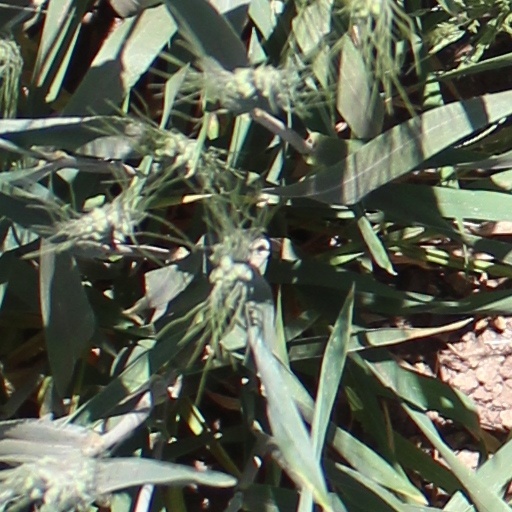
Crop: wheat